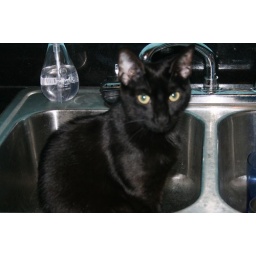
This is a normal scene in our house... Blue, the black cat - 14 months old